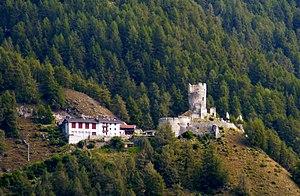
Tubre est une commune italienne d'environ 1 000 habitants située dans la province autonome de Bolzano dans la région du Trentin-Haut-Adige dans le nord-est de l'Italie.